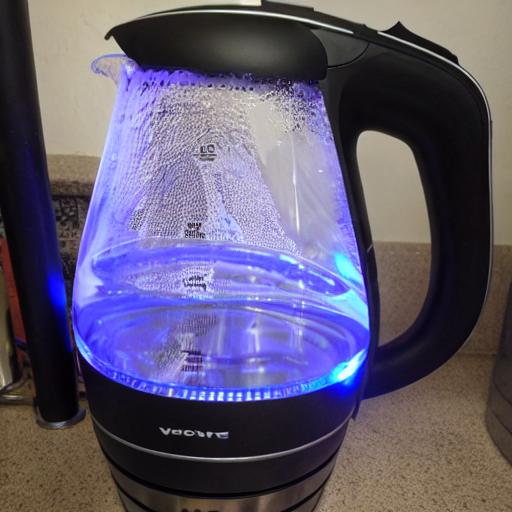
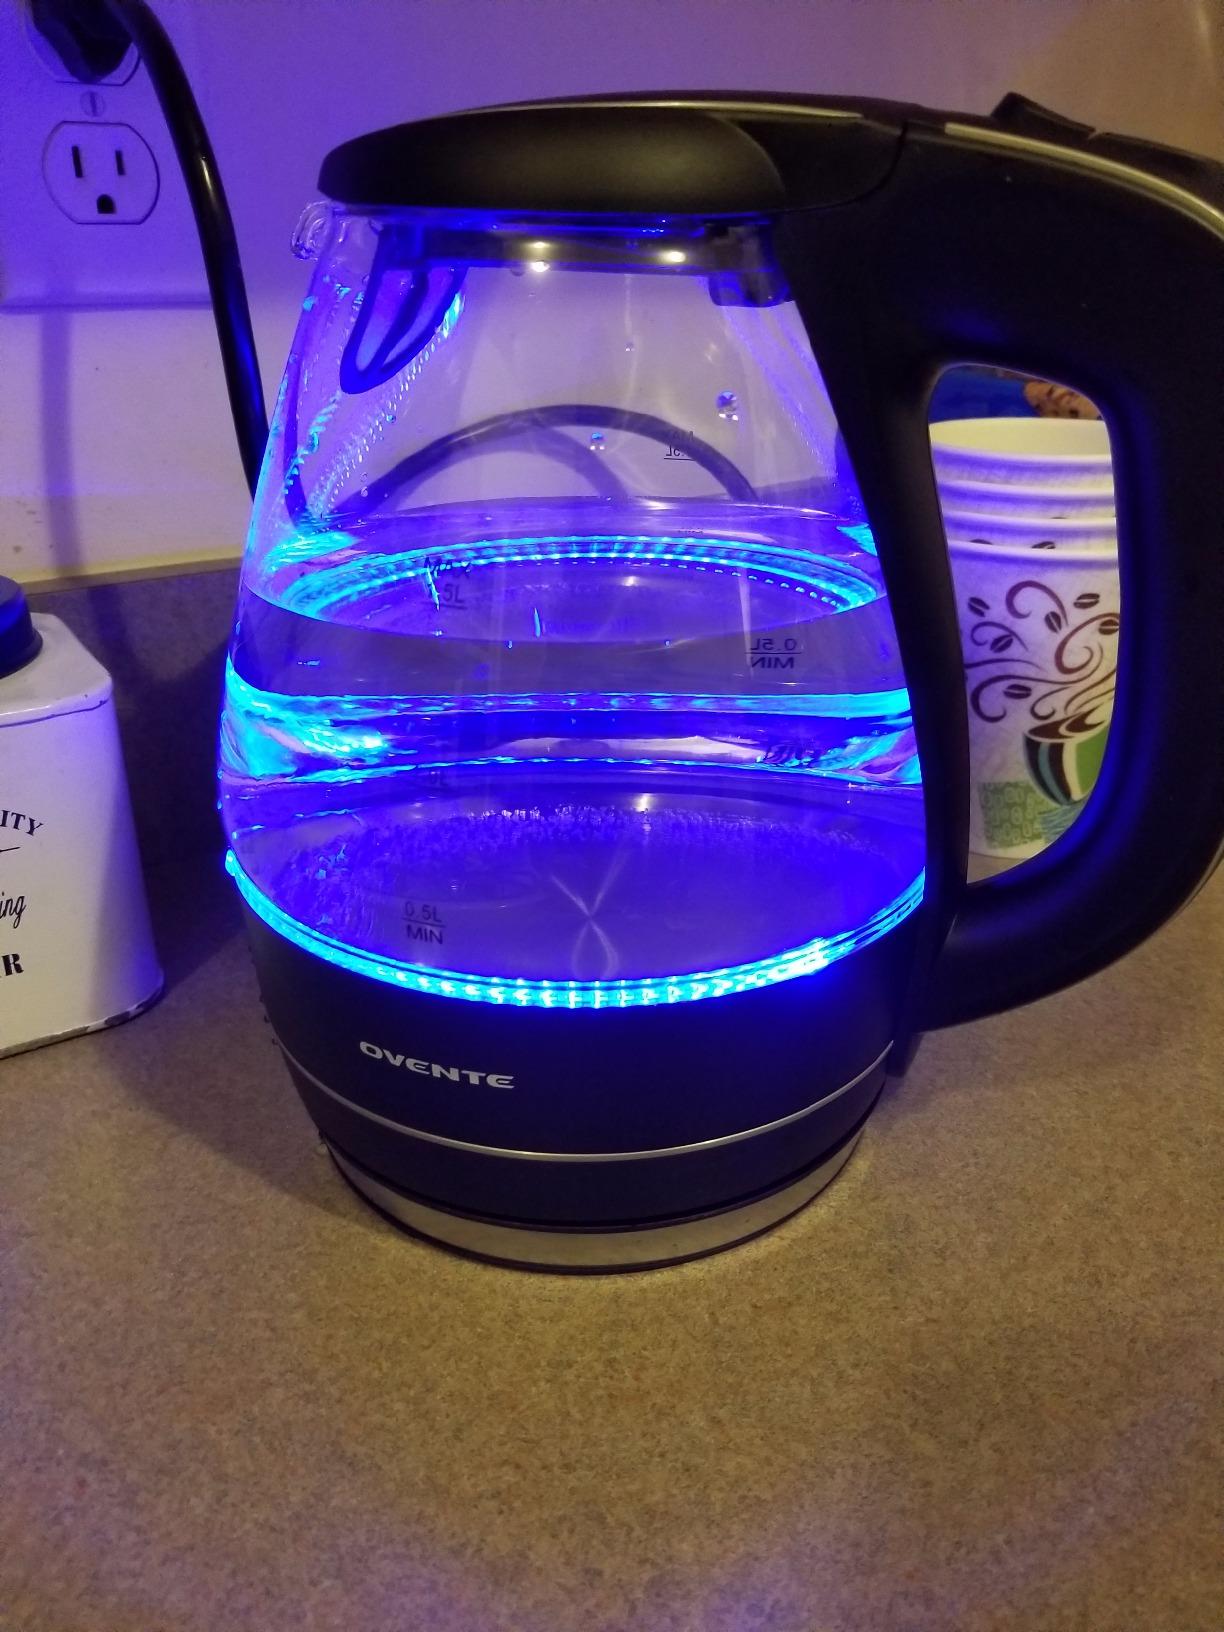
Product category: items_kettle
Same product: no